Million Paws Walk

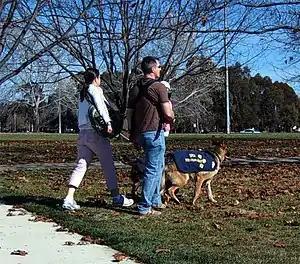
A family of Million Paws Walk participants in Canberra, 2006: parents, baby, and two dogs. The nearer dog is wearing a Million Paws Walk dog coat.

The Million Paws Walk is a national activity day by the Australian Royal Society for the Prevention of Cruelty to Animals held in May.